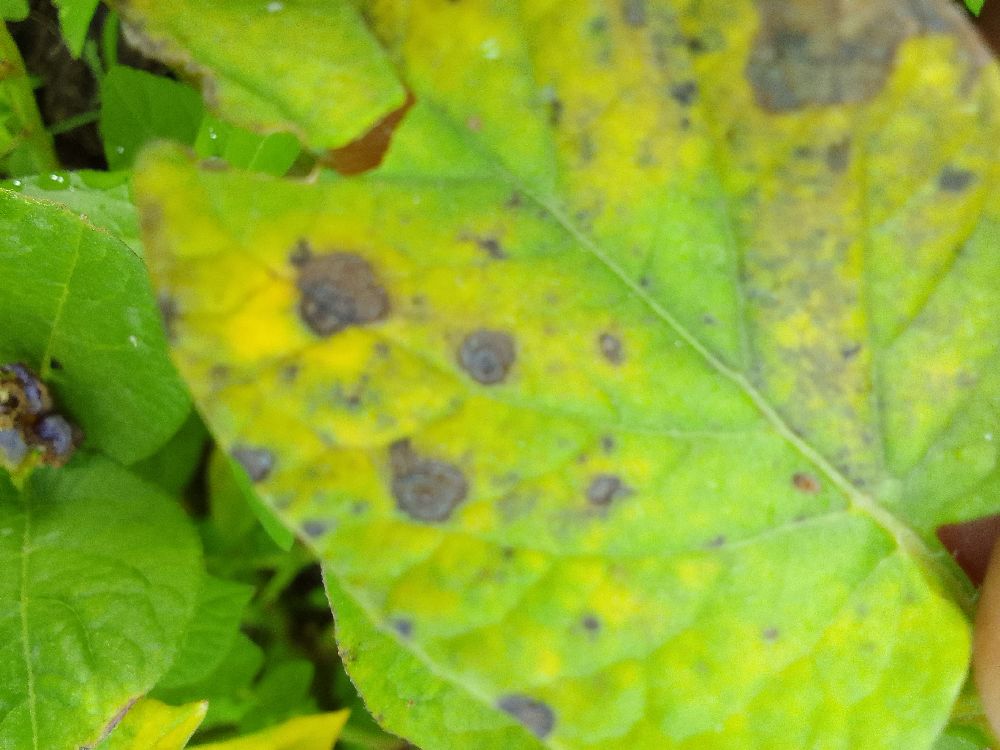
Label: Early blight